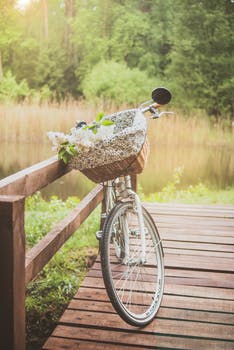
Label: No Watermark